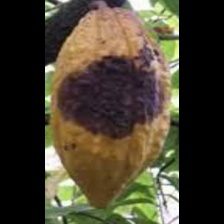
Label: phytophthora